1936 in the Philippines

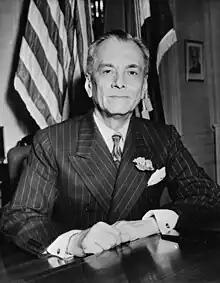
President Manuel Quezon

As per Act No. 2711 section 29, issued on March 10, 1917, any legal holiday of fixed date falls on Sunday, the next succeeding day shall be observed as legal holiday. Sundays are also considered legal religious holidays. Bonifacio Day was added through Philippine Legislature Act No. 2946. It was signed by then-Governor General Francis Burton Harrison in 1921. On October 28, 1931, the Act No. 3827 was approved declaring the last Sunday of August as National Heroes Day.